Napoleon

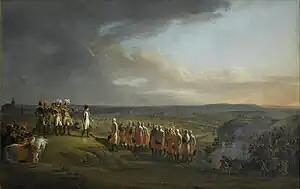
Napoleon and the receive the surrender of Austrian General Mack after the Battle of Ulm in October 1805.

In February 1804 Bonaparte's police made a series of arrests in relation to a royalist plot to kidnap or assassinate him that involved the British government, Moreau and an unnamed Bourbon prince. On the advice of his foreign minister, Talleyrand, Napoleon ordered the kidnapping of the Duke of Enghien, violating the sovereignty of Baden. The duke was quickly executed after a secret military trial, even though there was no proof he had been involved in the plot. Enghien's kidnapping and execution infuriated royalists and monarchs throughout Europe and drew a formal protest from Russia.